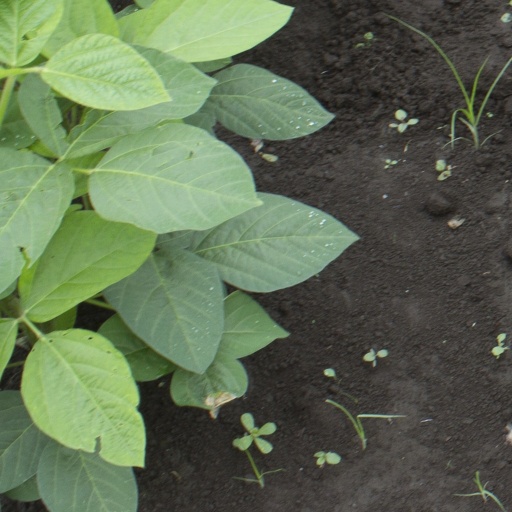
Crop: soybean